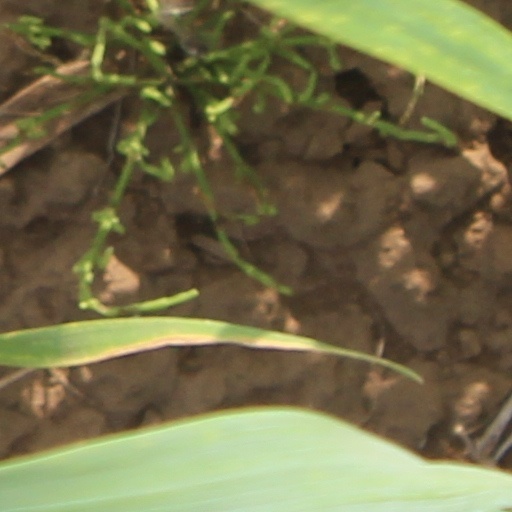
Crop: wheat